Korean creation narratives

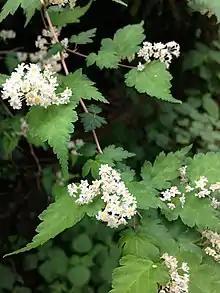
Lace shrubs, on which noodles are said to have grown

Creation narratives from all four regions depict the early universe as having no distinction between the human and non-human domains. For instance, the northern hymns, the "Siru-mal", and the "Cheonji-wang bon-puri" all agree that non-humans were originally able to talk. In Jeju, this era is a chaotic period without "gawp" during which humanity suffers until the good deity Daebyeol-wang numbs the tongues of "trees and rocks and grasses and crows". But many mainland narratives instead portray an idyllic age ruled by the creator god Mireuk. The "Seng-gut" implies that humans did not die in Mireuk's age. The "Sunsan-chugwon" narrative also describes the period rosily, as quoted below: